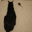
Label: cat